Port Charlotte High School

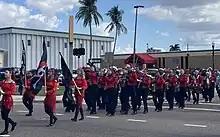
The Pride of Port Charlotte Marching Band performing in a Christmas parade in Downtown Punta Gorda

As of 2008, Port Charlotte High School's "Pride of Port Charlotte" Bands have consistently ranked among the top bands in the state of Florida for several years. The Pride of Port Charlotte Marching Band has participated at many famous events, such as the Fiesta Bowl, Macy's Thanksgiving Day Parade, the New York City Saint Patrick's Day Parade, the New Year's Day Parade in London, England, and the Cotton Bowl Parade in Dallas, Texas among many others. The Pride Concert and Jazz Bands are also extremely successful, consistently receiving superior ratings from the Florida Bandmasters Association.